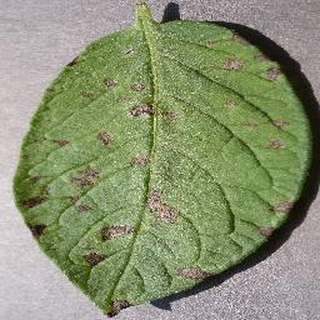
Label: potato_early_blight